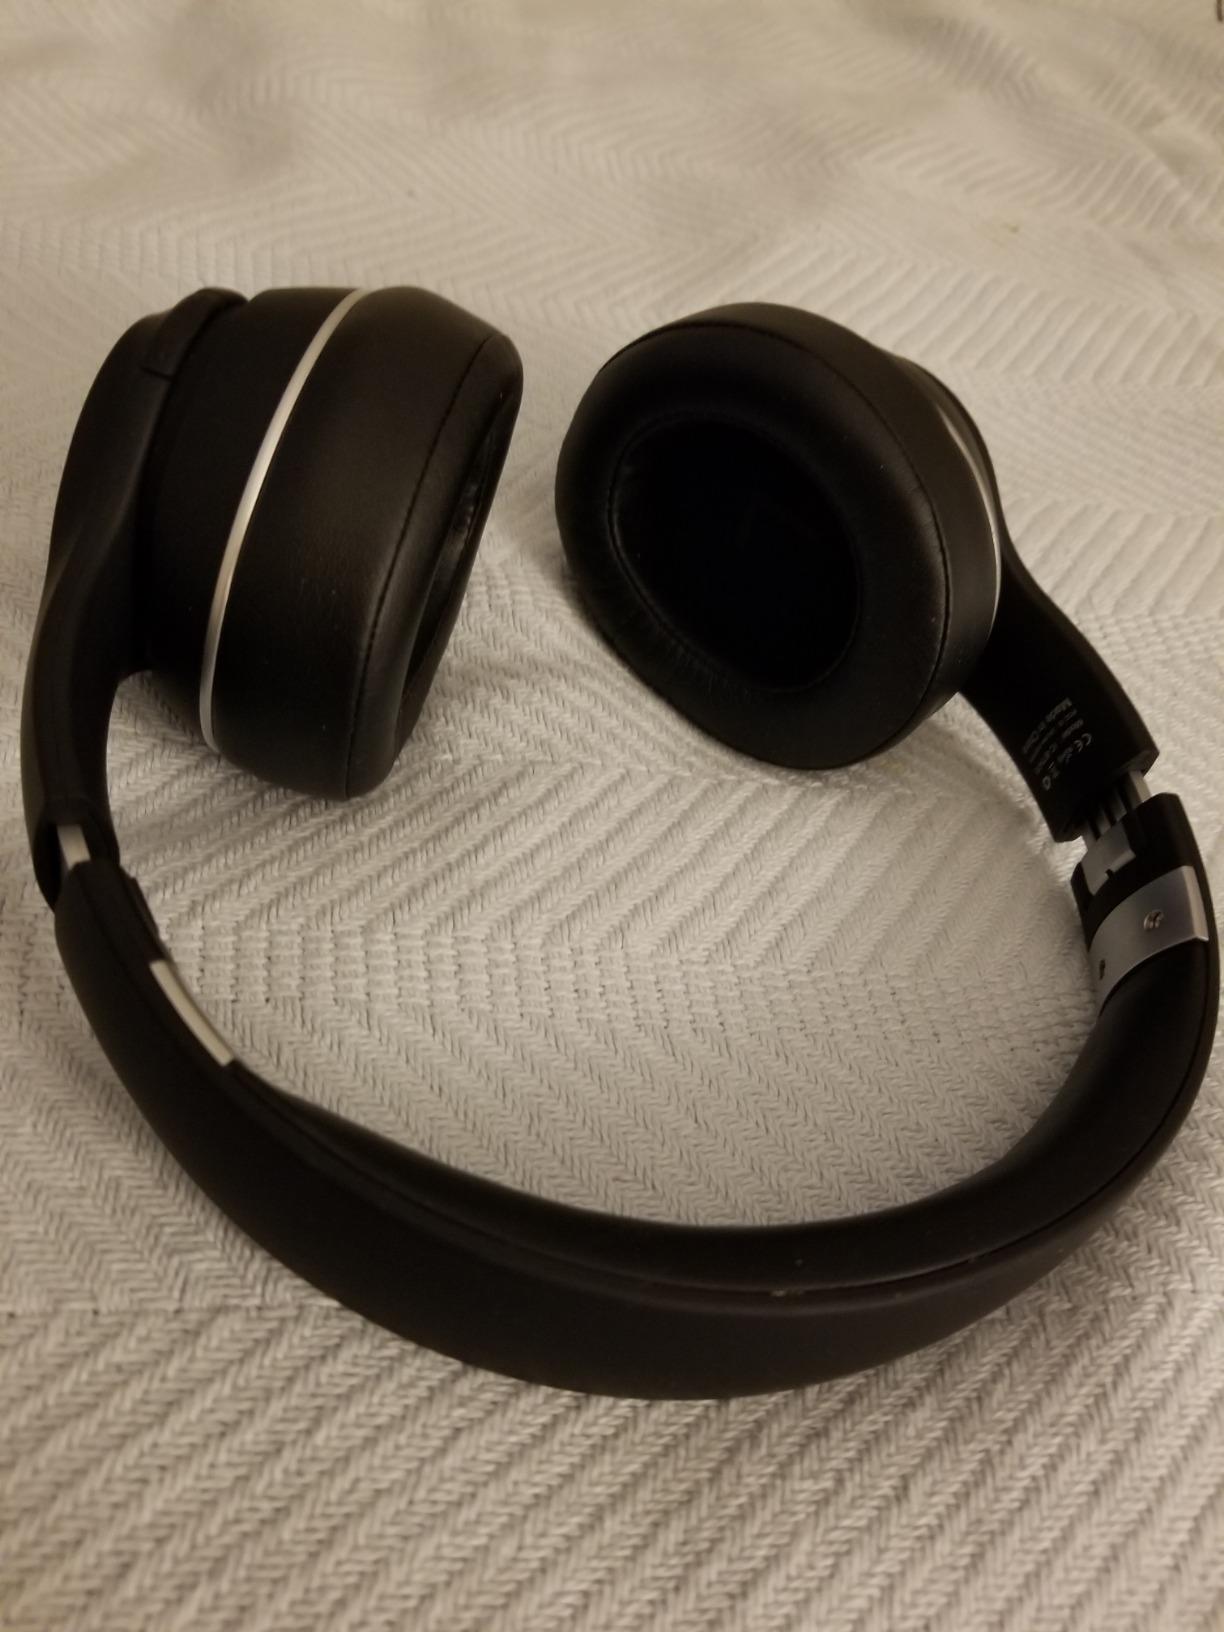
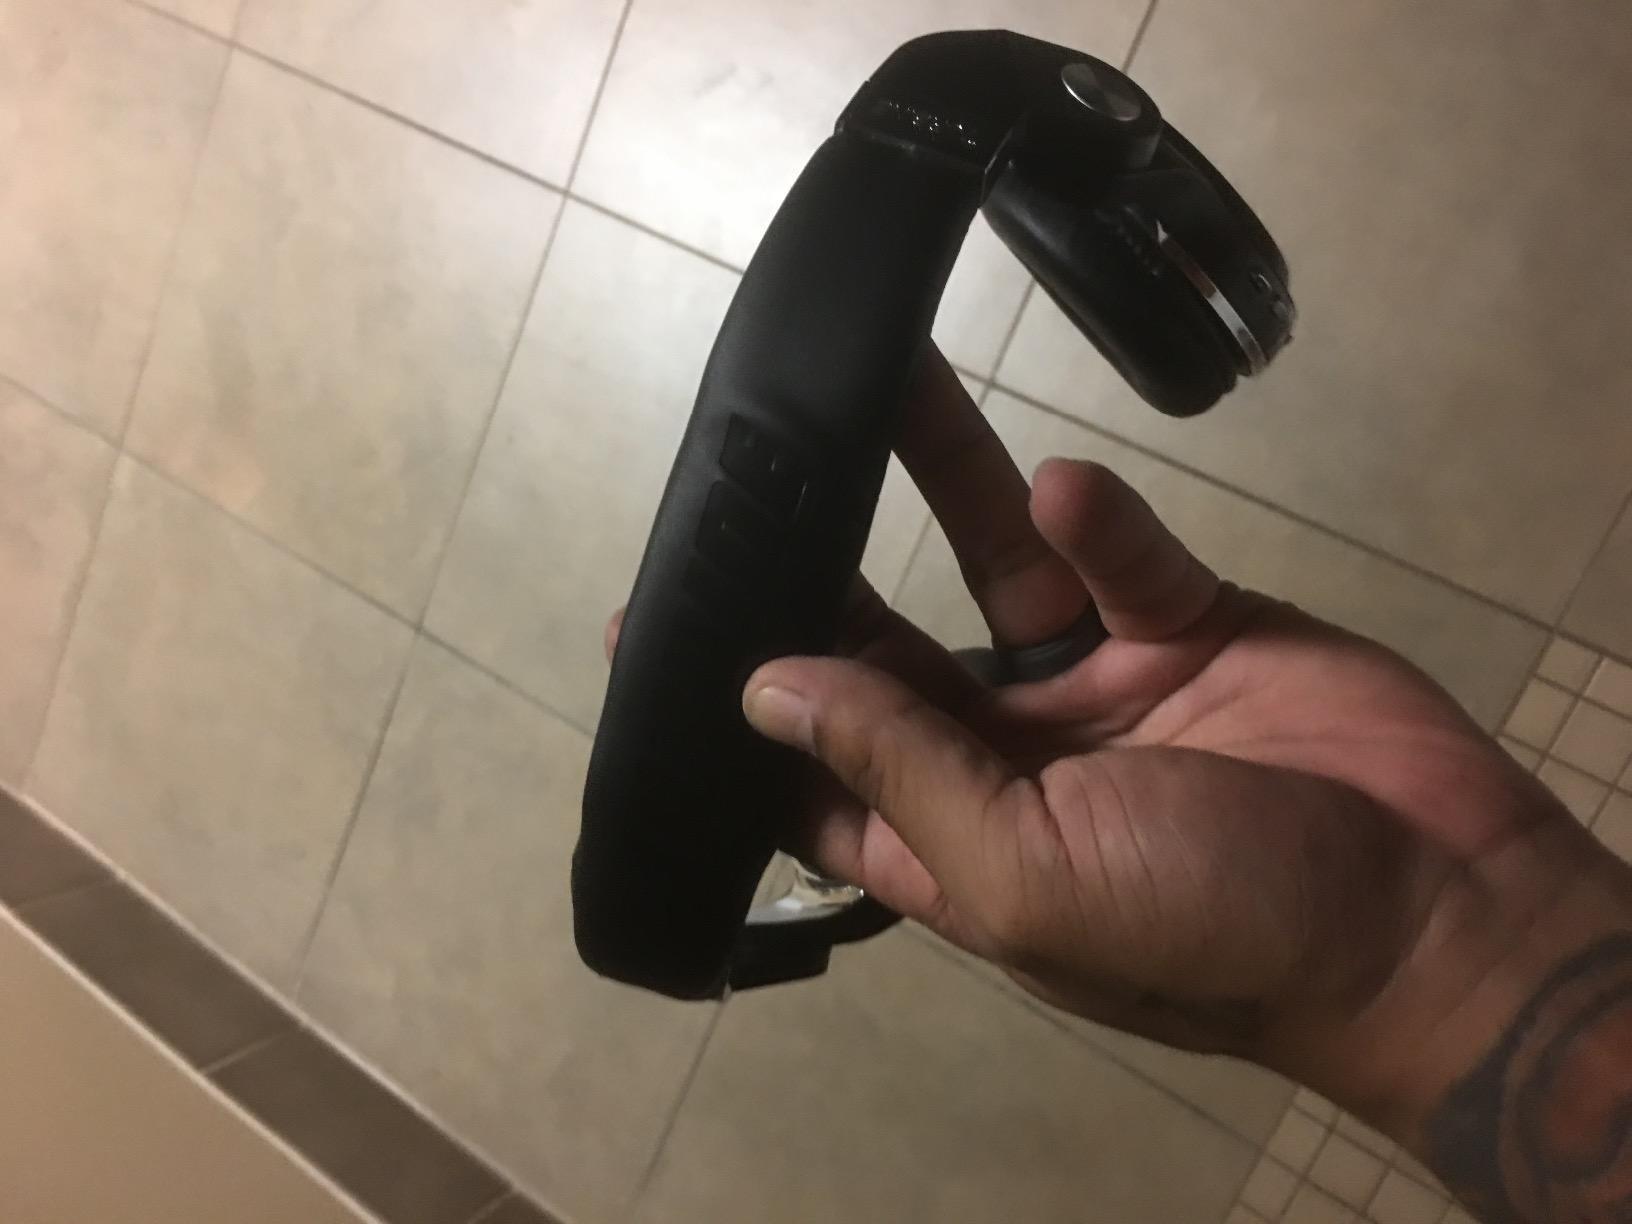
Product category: headphones
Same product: no